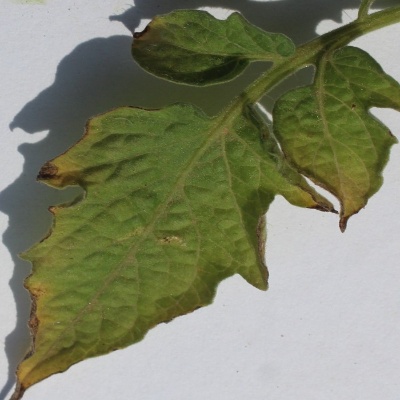
Crop: Tomato
Condition: leaf blight